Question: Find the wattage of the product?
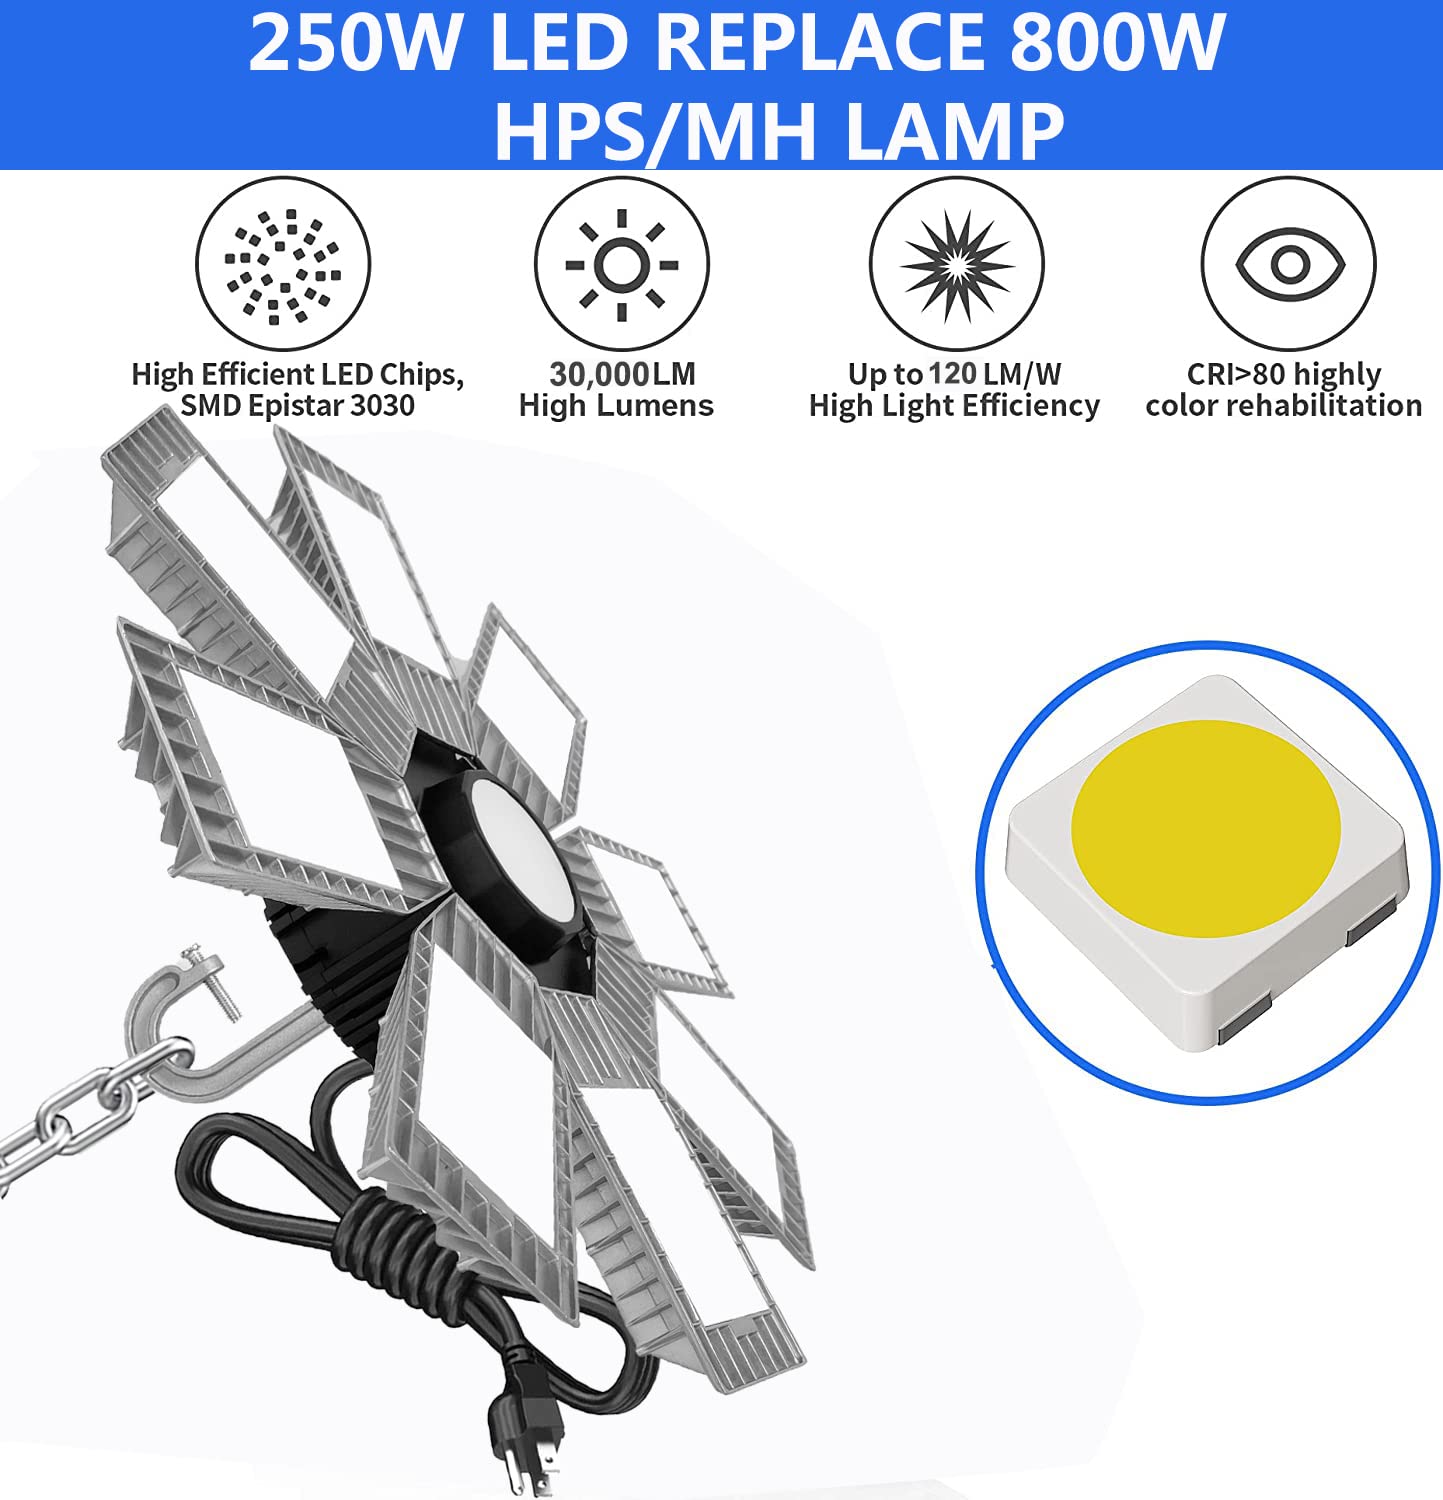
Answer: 250.0 watt